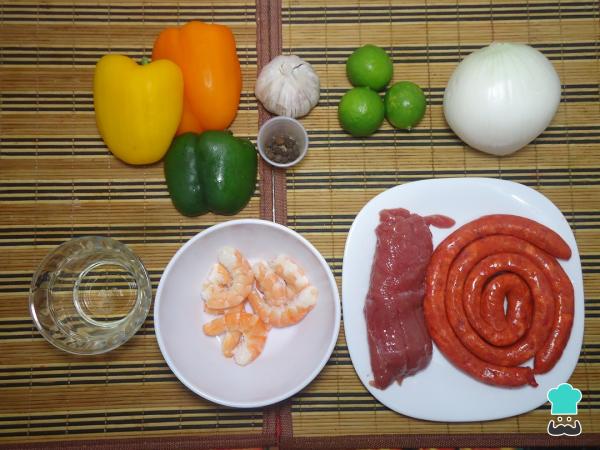
Para elaborar esta receta de brochetas de arrechera y camarón, a continuación te presentamos los ingredientes.